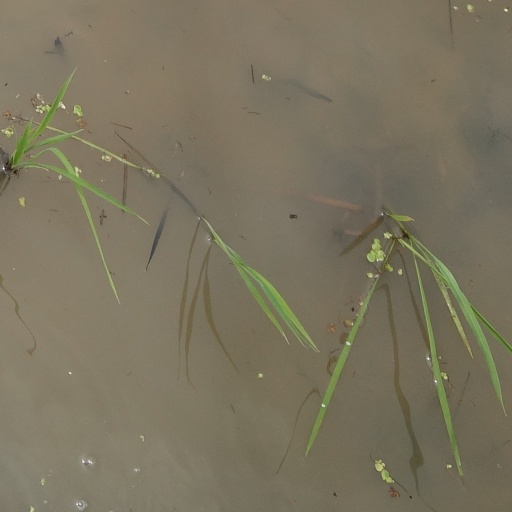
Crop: rice